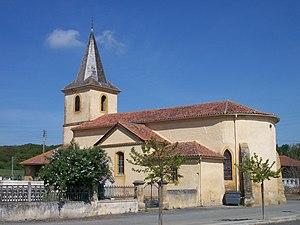
Église de Fontrailles (Hautes-Pyrénées, France)
Fontrailles est une commune française située dans le département des Hautes-Pyrénées, en région Occitanie.